Giulio Quaglio the Younger

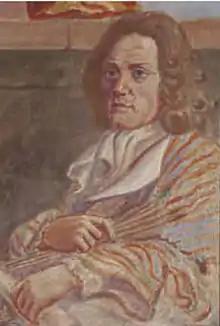
The only known self-portrait of Giulio Quaglio the Younger (Ljubljana Cathedral)

Giulio Quaglio the Younger (1668–1751) was an Italian Baroque painter. He was part of the large Quaglio pedigree of Italian artists involved in architecture, indoor fresco decoration, and scenography (stage design) for the court theaters. He was born and died in Laino, a mountain village at Como. Giulio II was involved in fresco decoration in Friuli, including for the chapel of Monte di Pietà at Udine. His most highly valued work is the painting of Saint Nicholas' Cathedral in Ljubljana. He also painted the central hall of Meerscheinschlössl in Graz. He had two sons, Domenico and Giovanni Maria Quaglio.